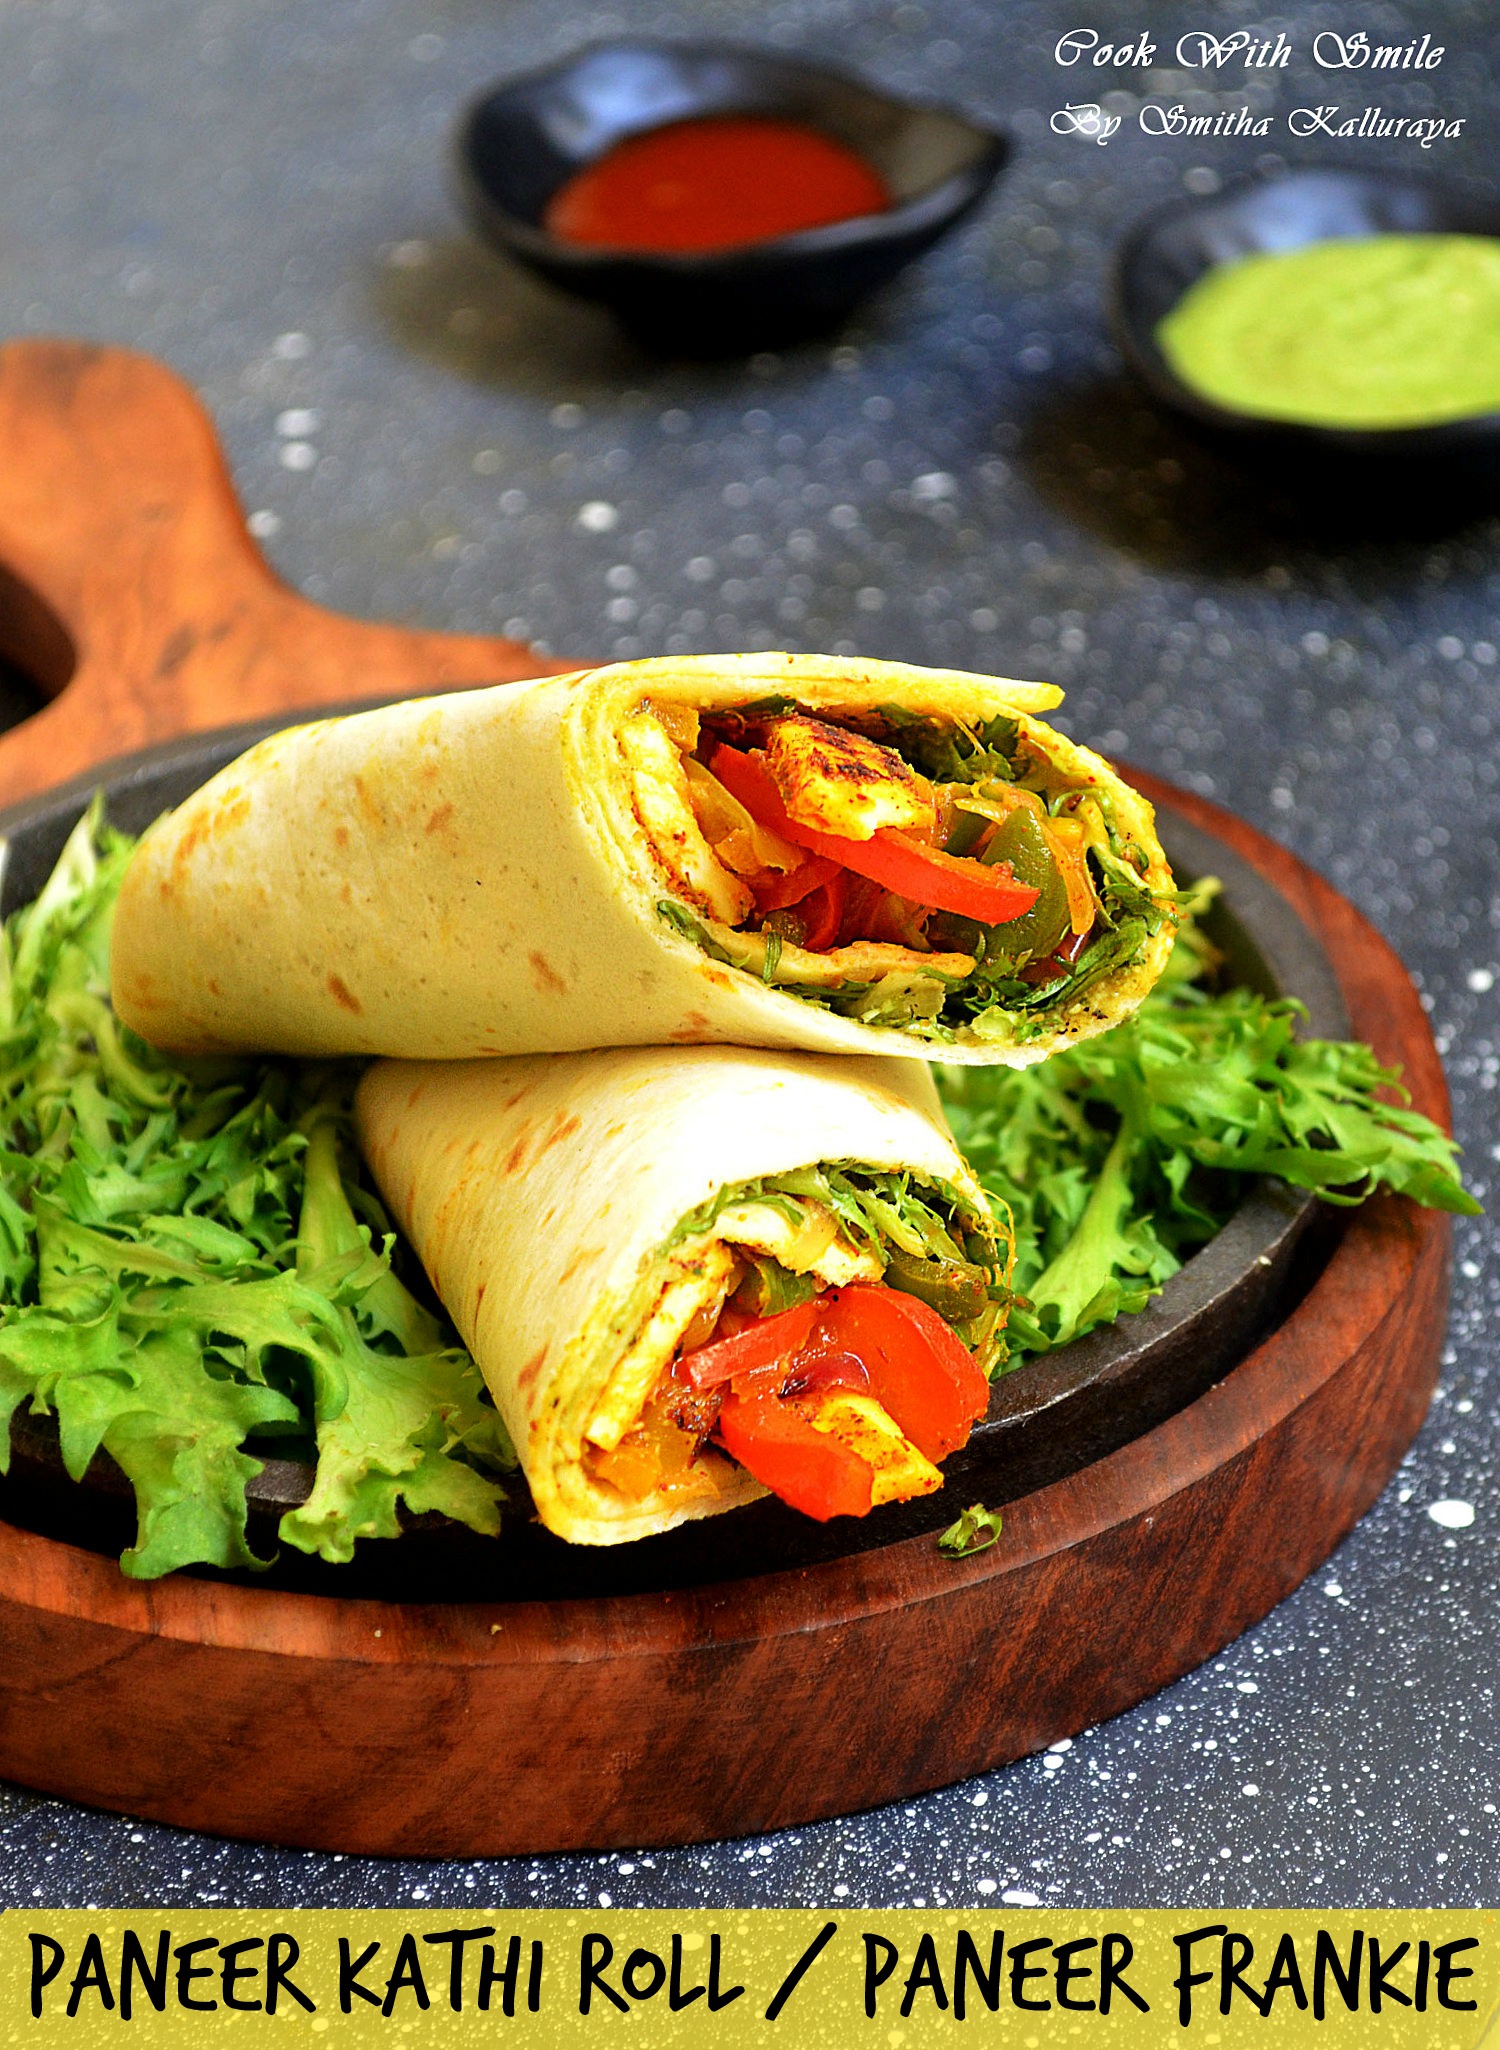
Dish: kaathi_rolls